Jacuzzi

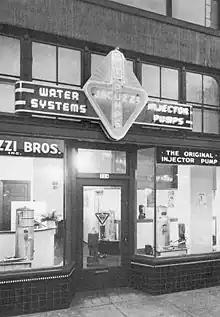
Jacuzzi Bros. storefront, circa 1960

Jacuzzi was founded by seven siblings in the Jacuzzi family: Giocondo, Frank, Rachele, Candido, Joseph, Gelindo and Valeriano, who were from Casarsa della Delizia in northern